Joseph W. Podmore Building

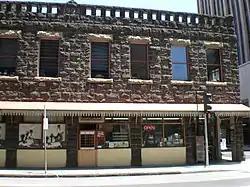
Alakea Street side

The Joseph W. Podmore Building on the corner of Merchant and Alakea streets in Honolulu, Hawaii was built in 1902 by Joseph W. Podmore, an English sailor who did business in Honolulu during the early 1900s. He built it to rent out for retail and office use, initially to a tailor and a decorator on the ground floor and to the Mercantile Printing Company upstairs. At the time it was added to the National Register of Historic Places on 24 March 1983, the Bon-Bon Cafe was its principal tenant and the name by which the building was once better known.